John Culshaw

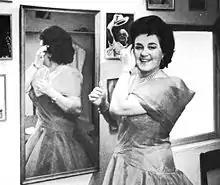
Birgit Nilsson, Culshaw's chosen Brünnhilde

By 1947 Culshaw had been given the chance to produce classical sessions for Decca's rapidly expanding catalogue. At Decca, the musicians whom he recorded included Ida Haendel, Eileen Joyce, Kathleen Ferrier and Clifford Curzon. In 1948 he first worked with Georg Solti, a pianist and aspiring conductor. In 1950, after the introduction of the long-playing record (LP), he produced the first LP versions of the Savoy Operas with the D'Oyly Carte Opera Company.